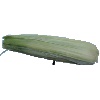
Label: corn_husk